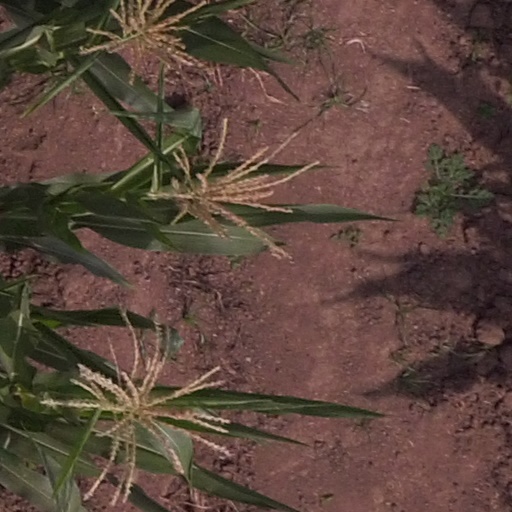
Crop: maize; corn